Woman Walks Ahead

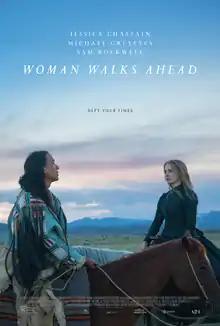
Theatrical release poster

Woman Walks Ahead is a 2017 biographical drama Western film directed by Susanna White and written by Steven Knight. The film is the story of Catherine Weldon (Jessica Chastain), a portrait painter who travels from New York City to the Dakotas in 1890 to paint a portrait of Sitting Bull (Michael Greyeyes). Chaske Spencer and Sam Rockwell also star.